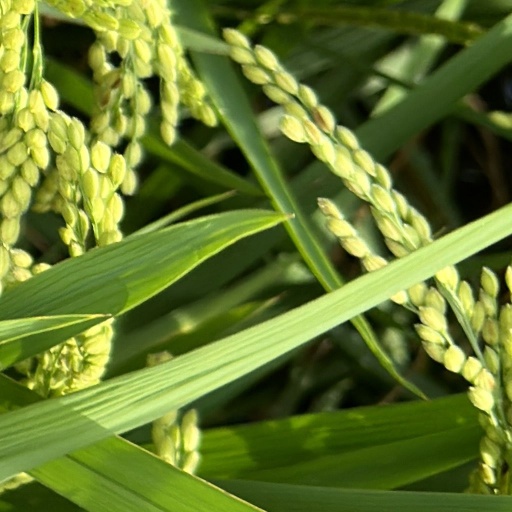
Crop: rice